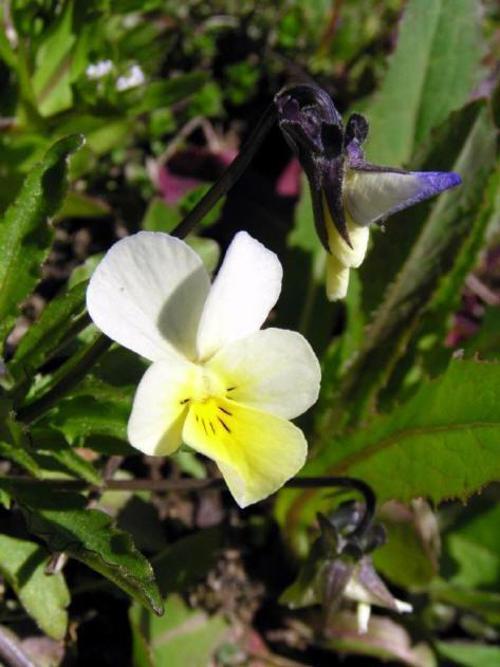
Flower: Pansy